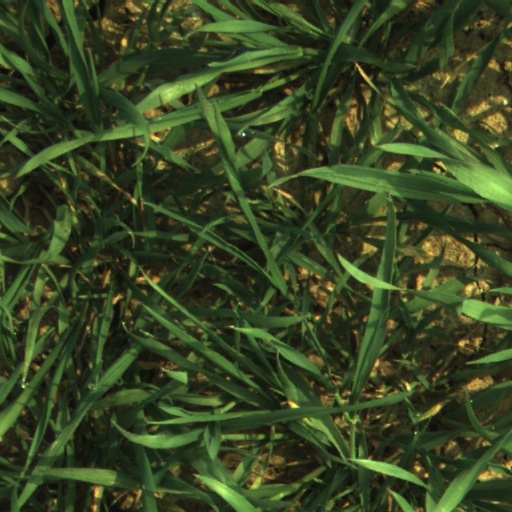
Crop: wheat